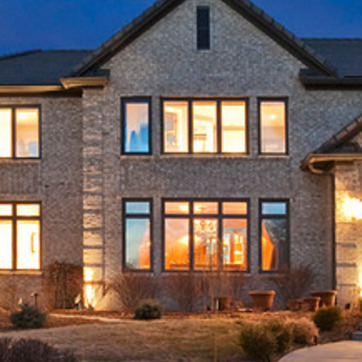
Material: brick